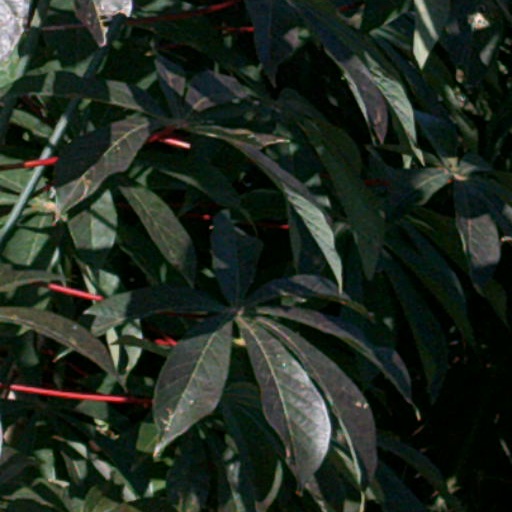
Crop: cassava